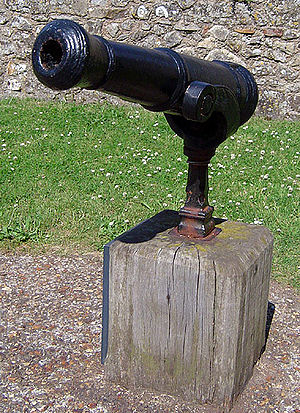
Svingbasse
En svingbasse, en mindre kanon som let kan svinges, her fra Carisbrooke Castle, Isle of Wight
Svingbasse er en fællesbetegnelse for alle gaffelmonterede småkanoner siden 1500-tallet. På engelsk hed det en swivel gun. Omkring år 1700 var en svingbasse en kanon monteret i en gaffel af smedejern anbragt i fartøjets ræling. Svingbasser omfatter alt fra en falkonet på 1 til 3 punds kaliber, til en haubits på op til 12 pund.